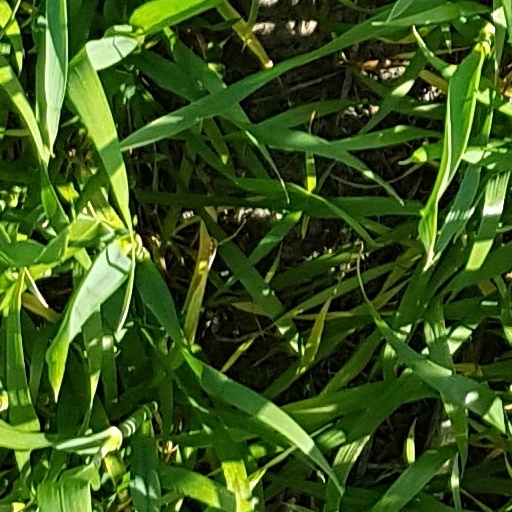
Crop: wheat